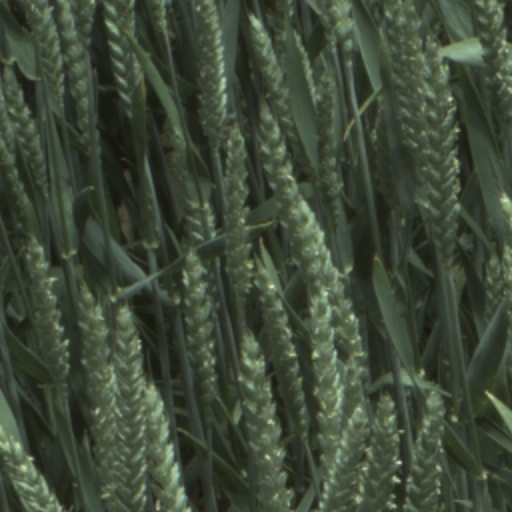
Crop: wheat